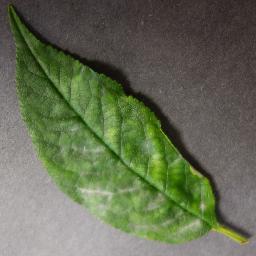
Label: Cherry___Powdery_mildew